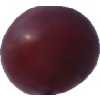
Label: pink_grape